USC Thornton School of Music

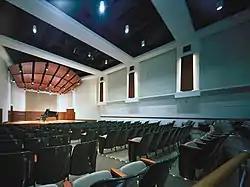
Credit: USC Thornton School of Music

In 2023, Jason King was announced as the new dean of USC Thornton, following Robert Cutietta stepping down at the end of 2022.